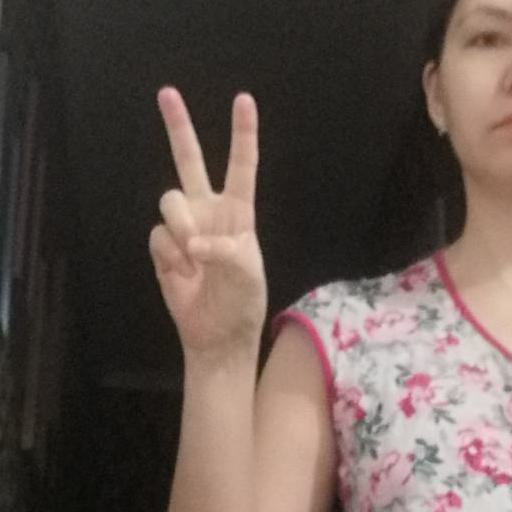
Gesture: peace